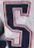
Number: 5